Philippe Goibaut

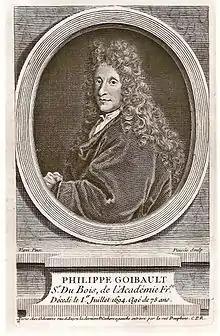
Philippe Goibaut ("Monsieur Du Bois") circa 1690

Philippe Goibaut des Bois La Grugère (22? March 1629 – 1 July 1694), known to his contemporaries as Monsieur Du Bois, was a translator of St. Augustine, member of the Académie Française and director of Mademoiselle de Guise's musical ensemble.